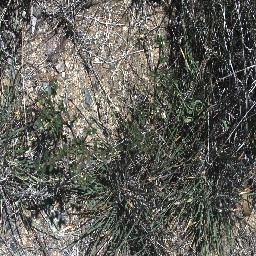
Label: negative